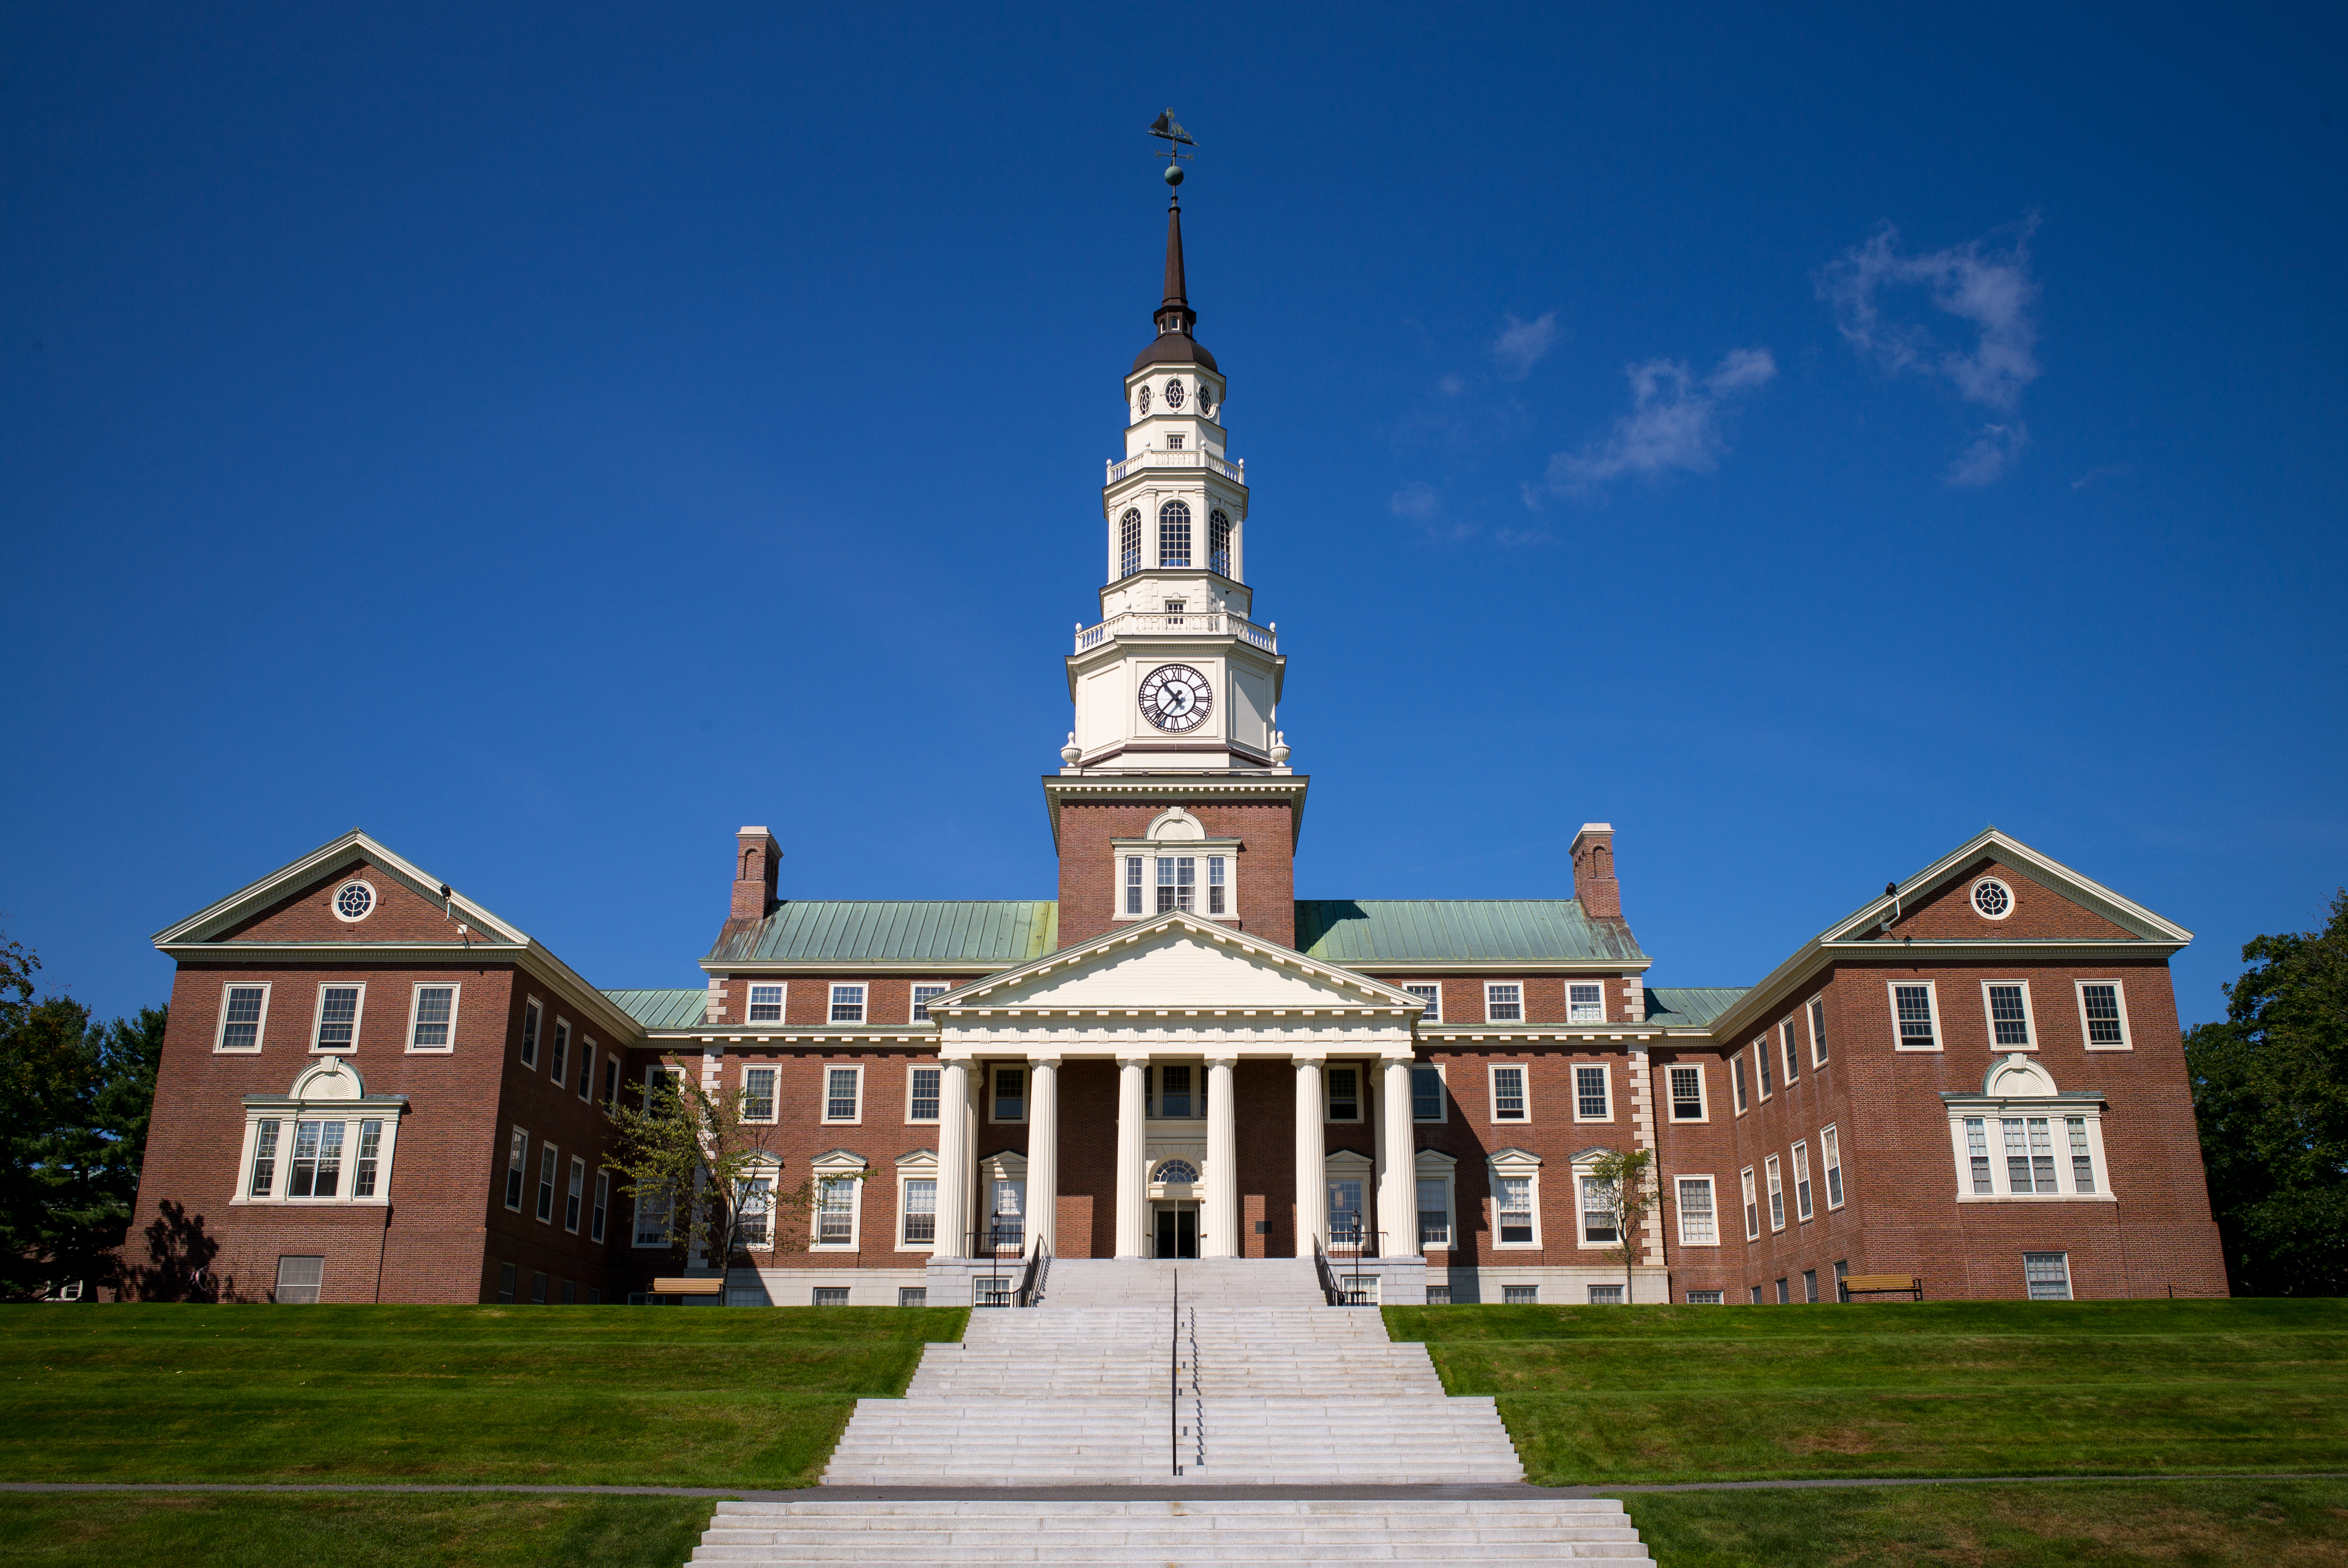
house, building, chateau, summer, tower, usa, landmark, facade, church, chapel, place of worship, m, lac, library, monastery, university, arts, waterville, 28, campus, estate, leica, 240, summicron, college, maine, miller, liberal, colby, colbycollege, nescac, colby2019, stately home